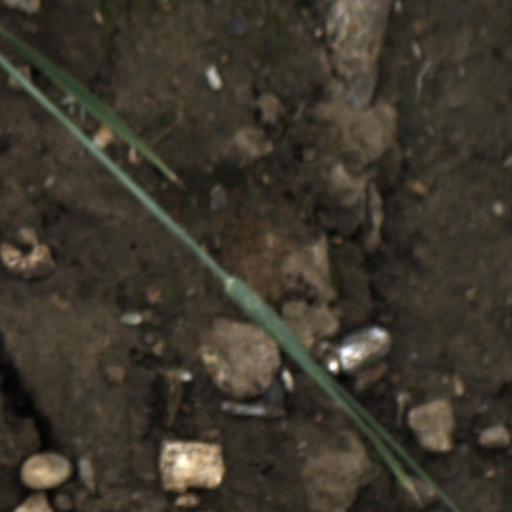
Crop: wheat